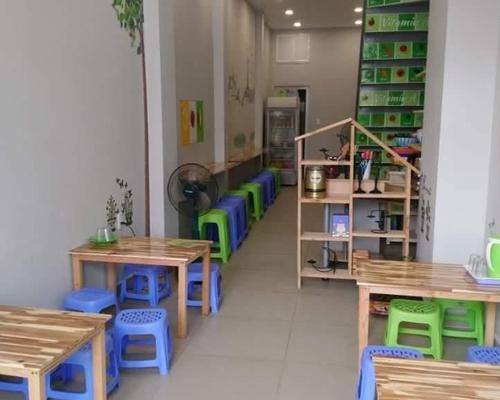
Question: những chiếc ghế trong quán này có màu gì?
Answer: những chiếc ghế trong quán này có màu xanh dương và xanh lá